Oscar Stanage

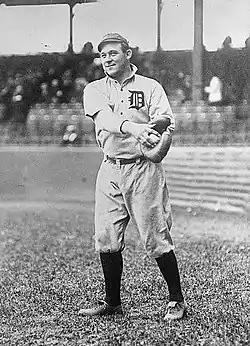
Stanage in 1913

Oscar Harland Stanage (March 17, 1883 – November 11, 1964) was an American baseball catcher. He played professional baseball for 24 years from 1903 to 1926, including 13 seasons in Major League Baseball with the Detroit Tigers.